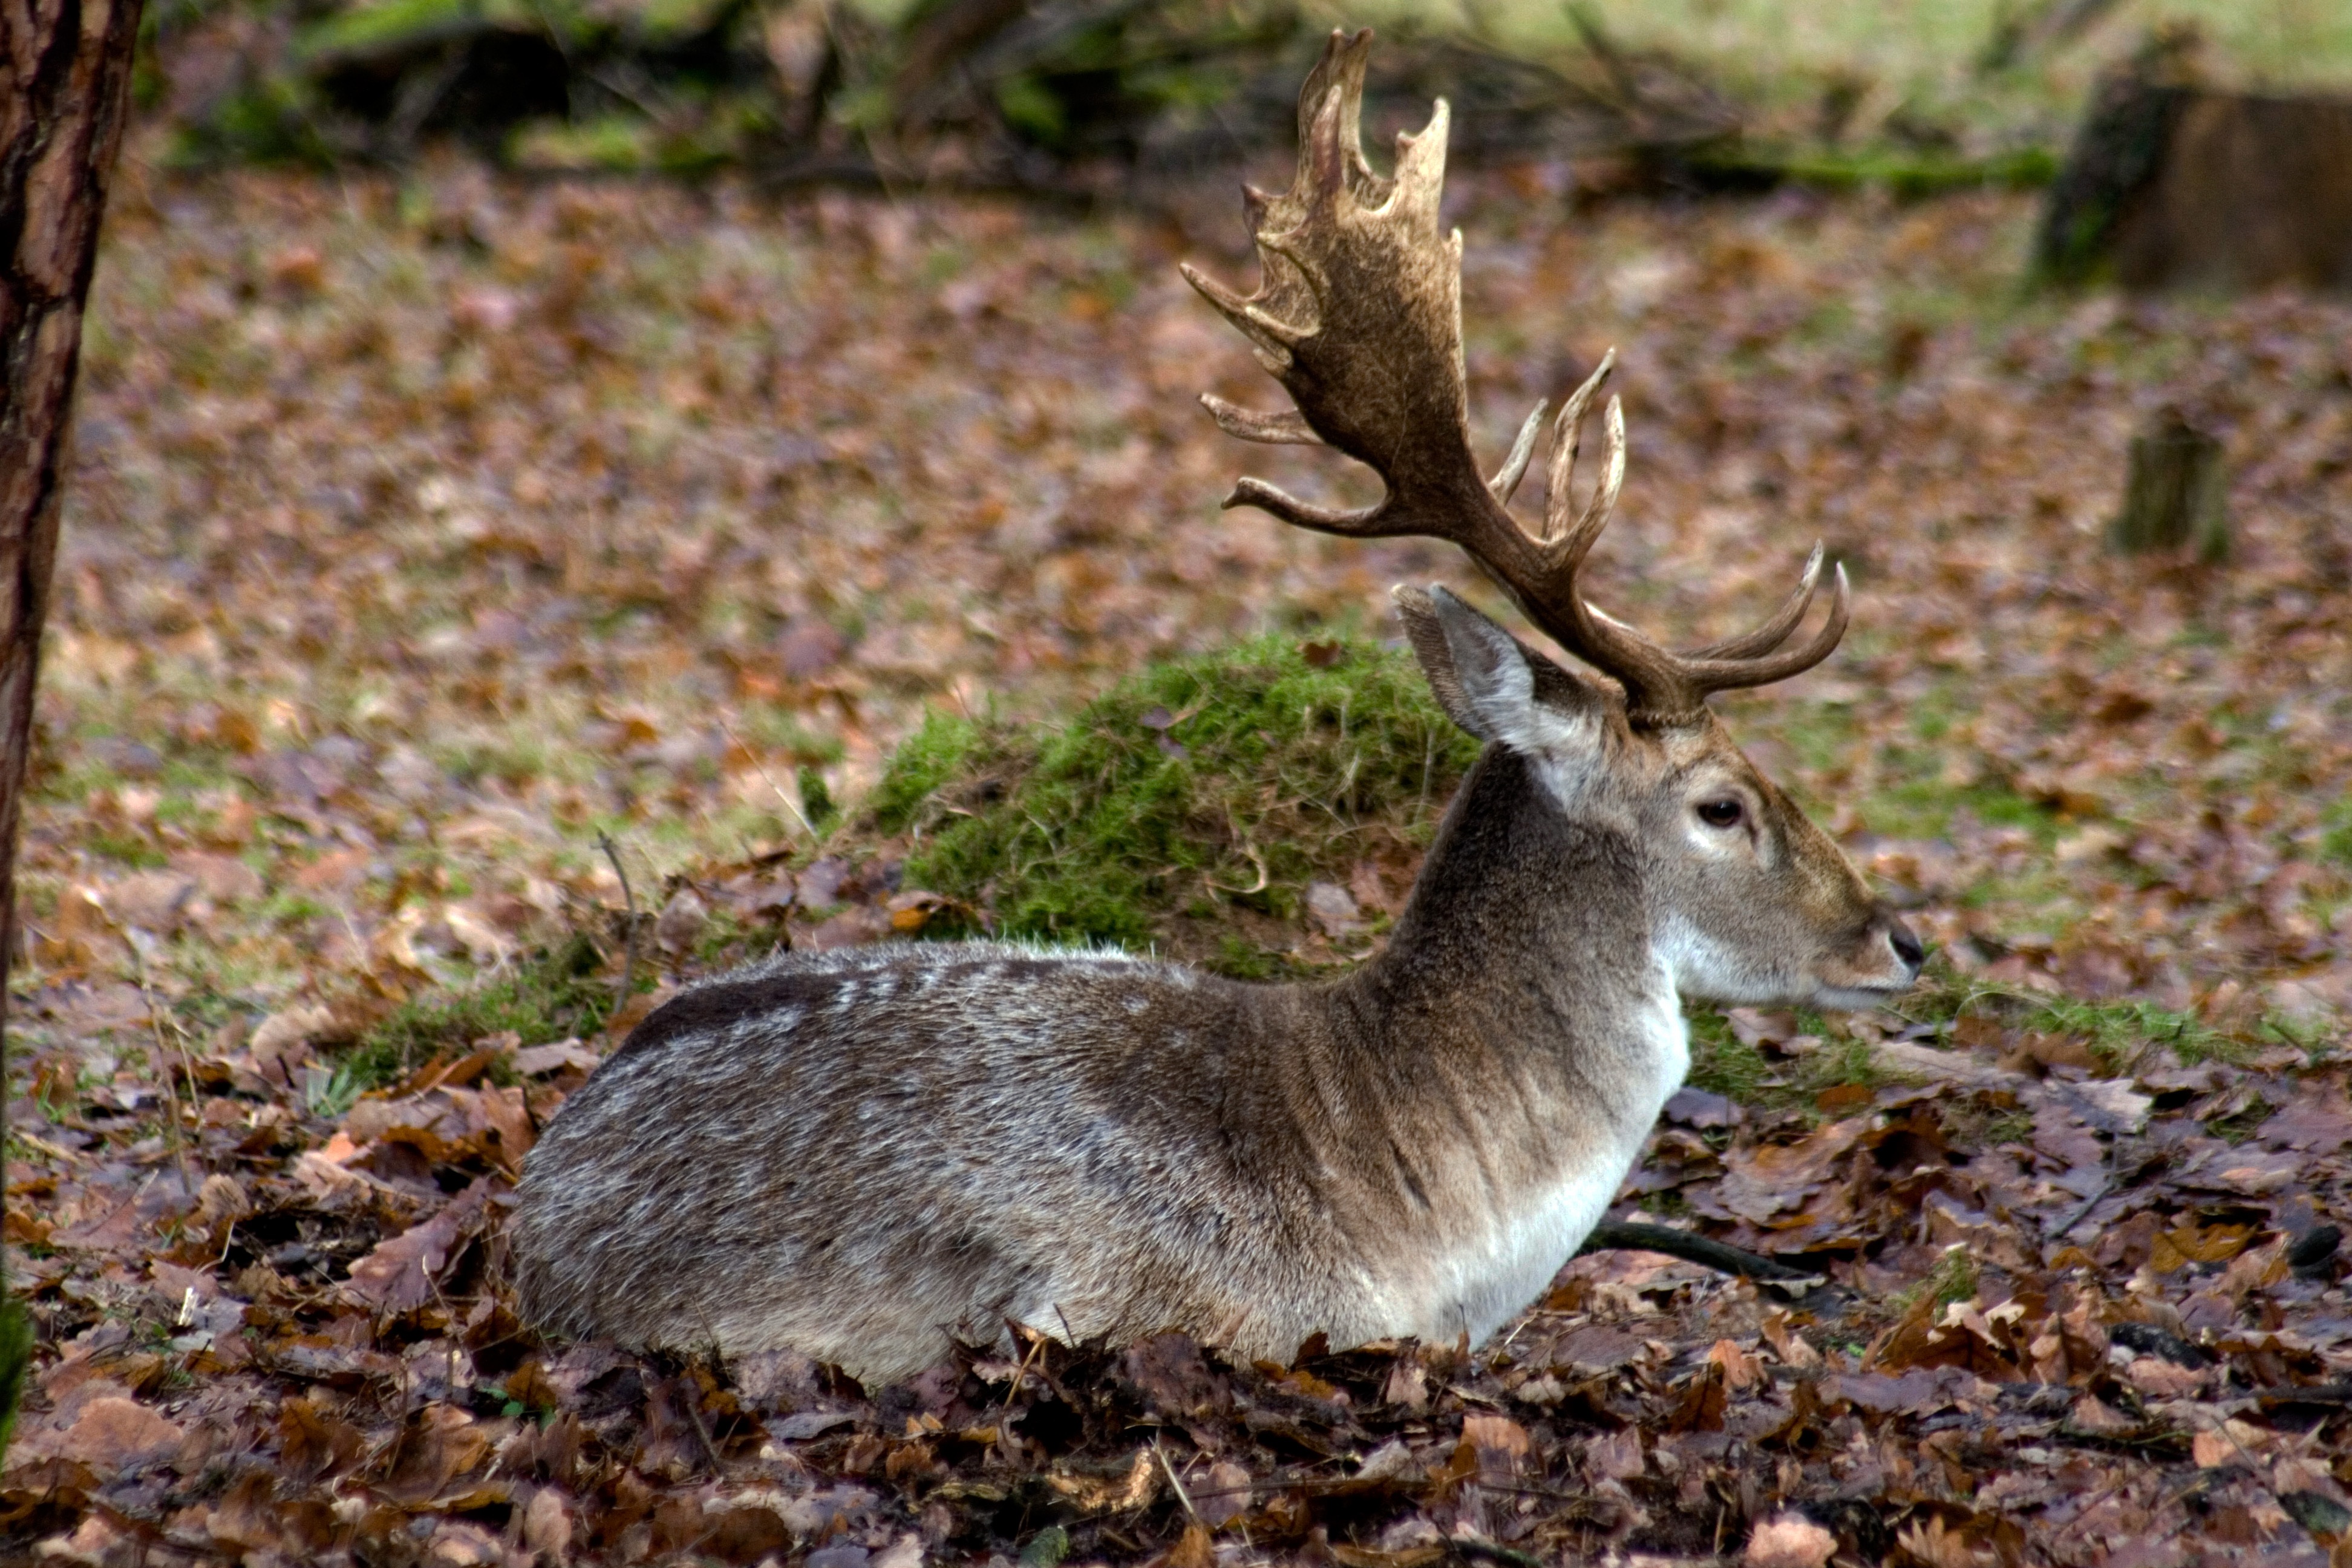
nature, forest, wildlife, deer, mammal, fauna, vertebrate, hirsch, fallow deer, white tailed deer